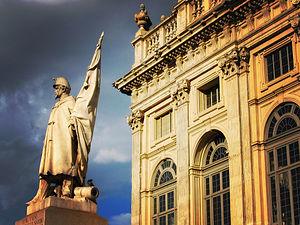
Le palais Madame est un palais situé à Turin, au Piémont dont la façade baroque révèle certains traits des préoccupations urbanistiques de la première moitié du XVIIIᵉ siècle en Europe, à savoir l'embellissement des édifices existants, la création de perspectives dans la ville et une volonté d'ostentation.